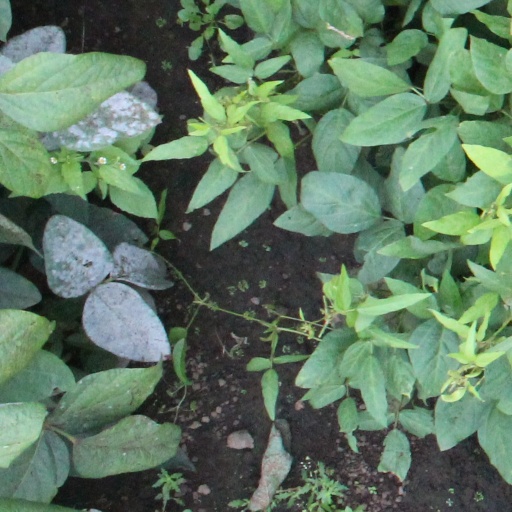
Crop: soybean